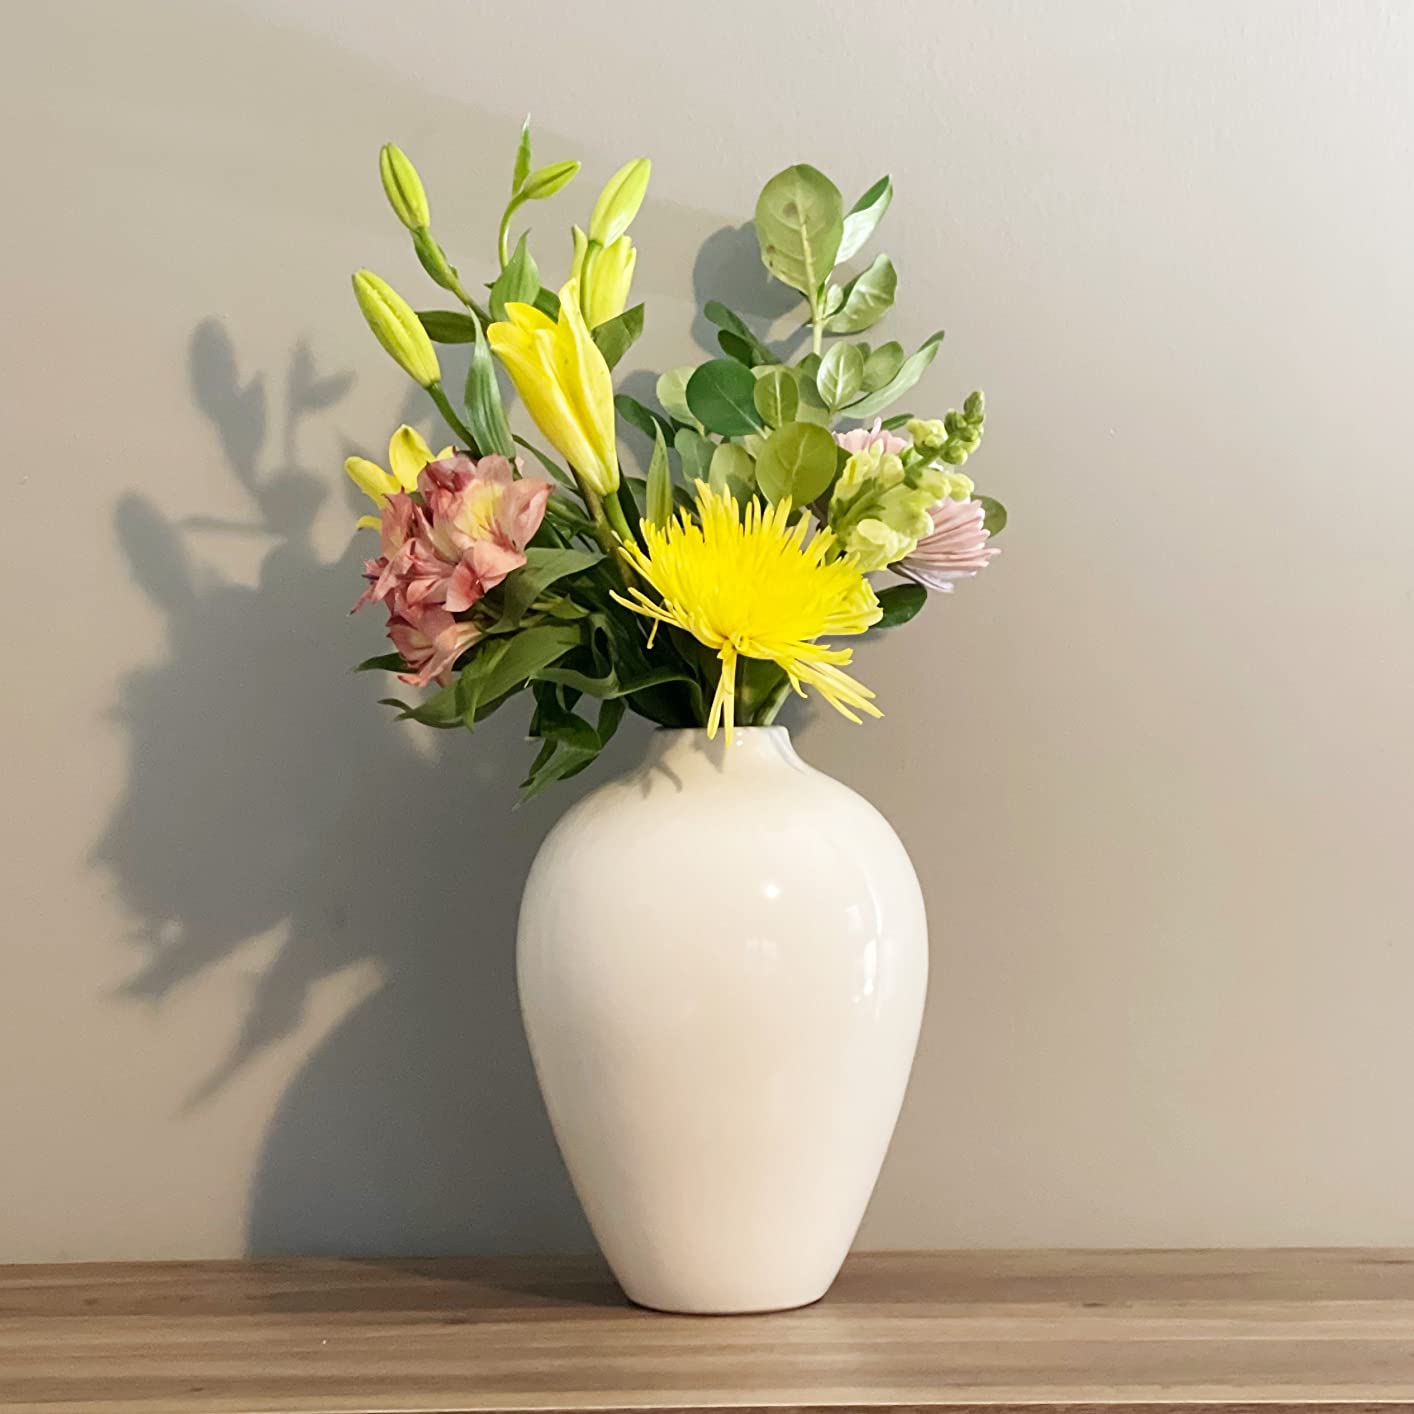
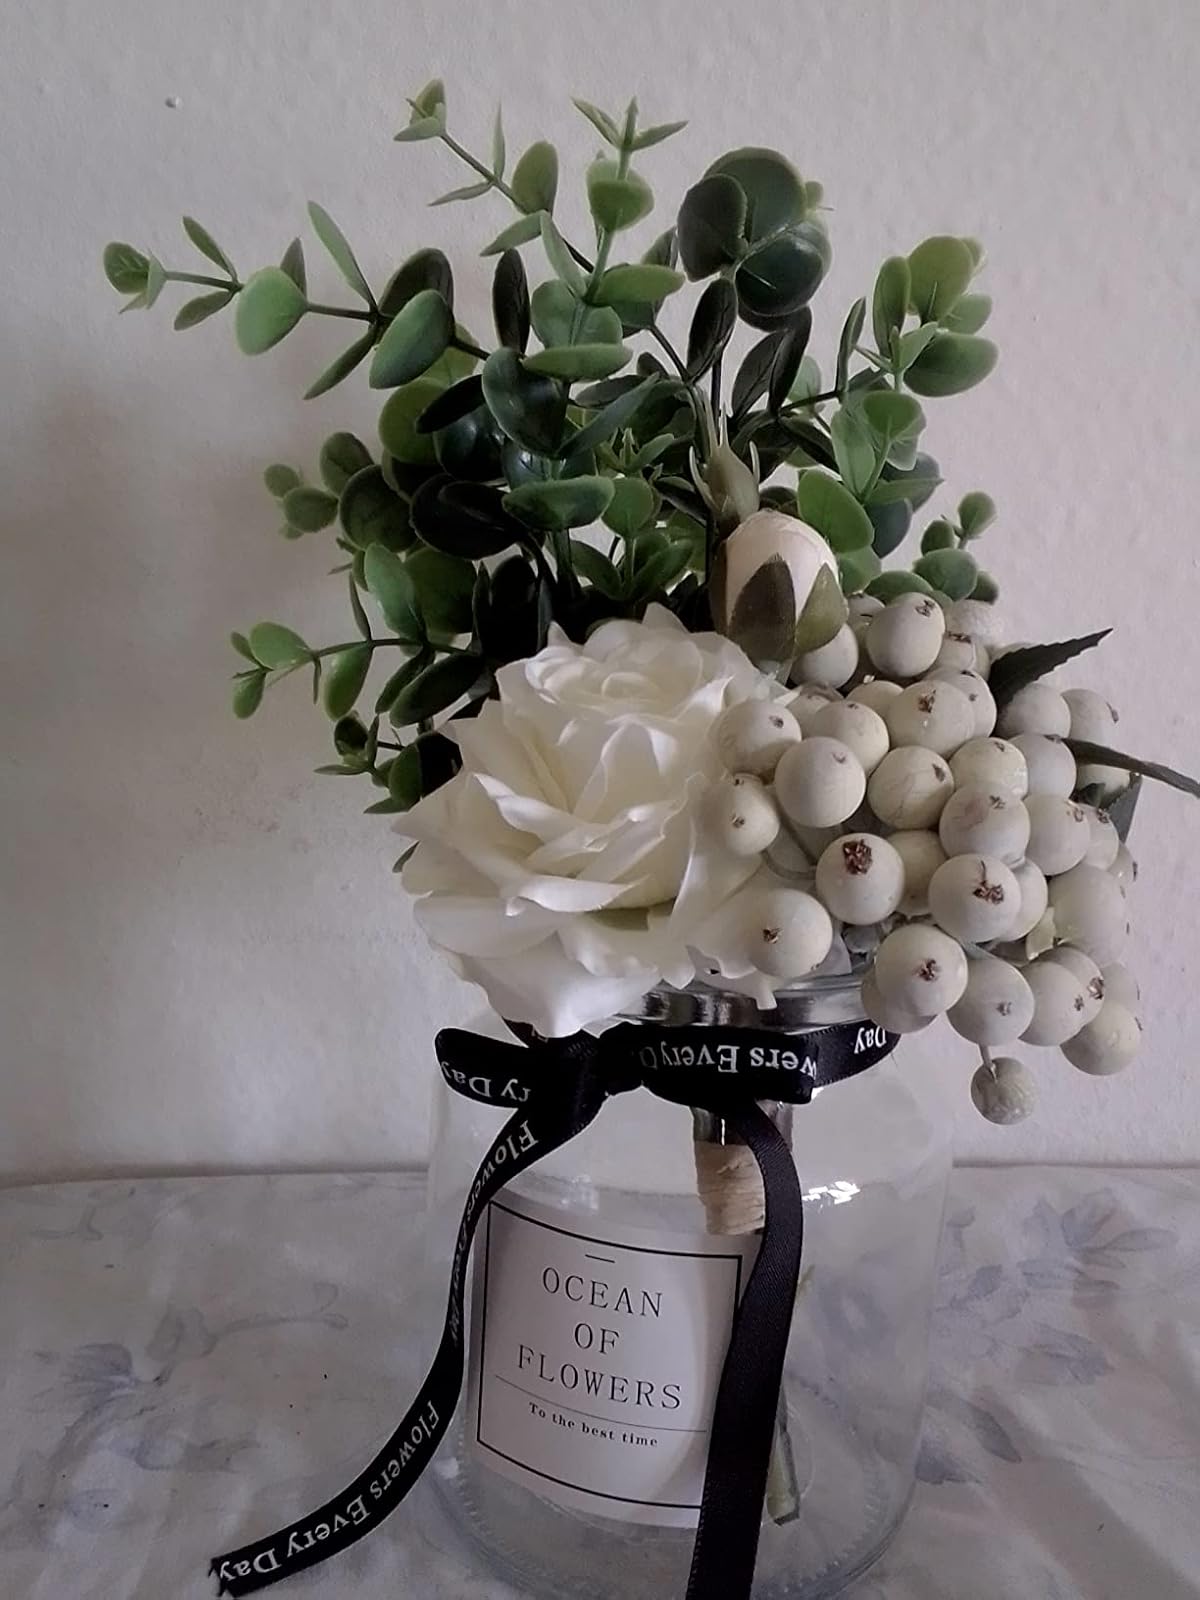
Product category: vase
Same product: no